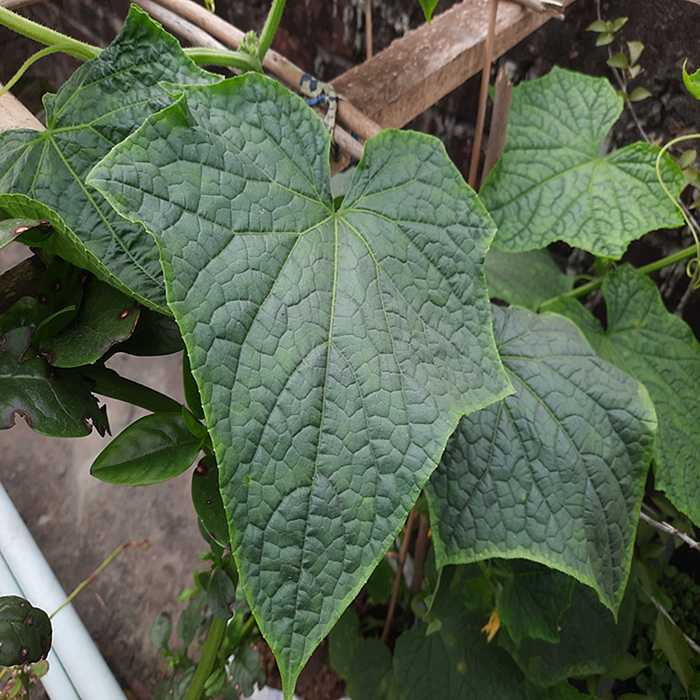
Plant: Cucumber
Label: Fresh leaf